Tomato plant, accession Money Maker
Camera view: horizontal (90 deg, fisheye); turntable rotation: 120 degrees
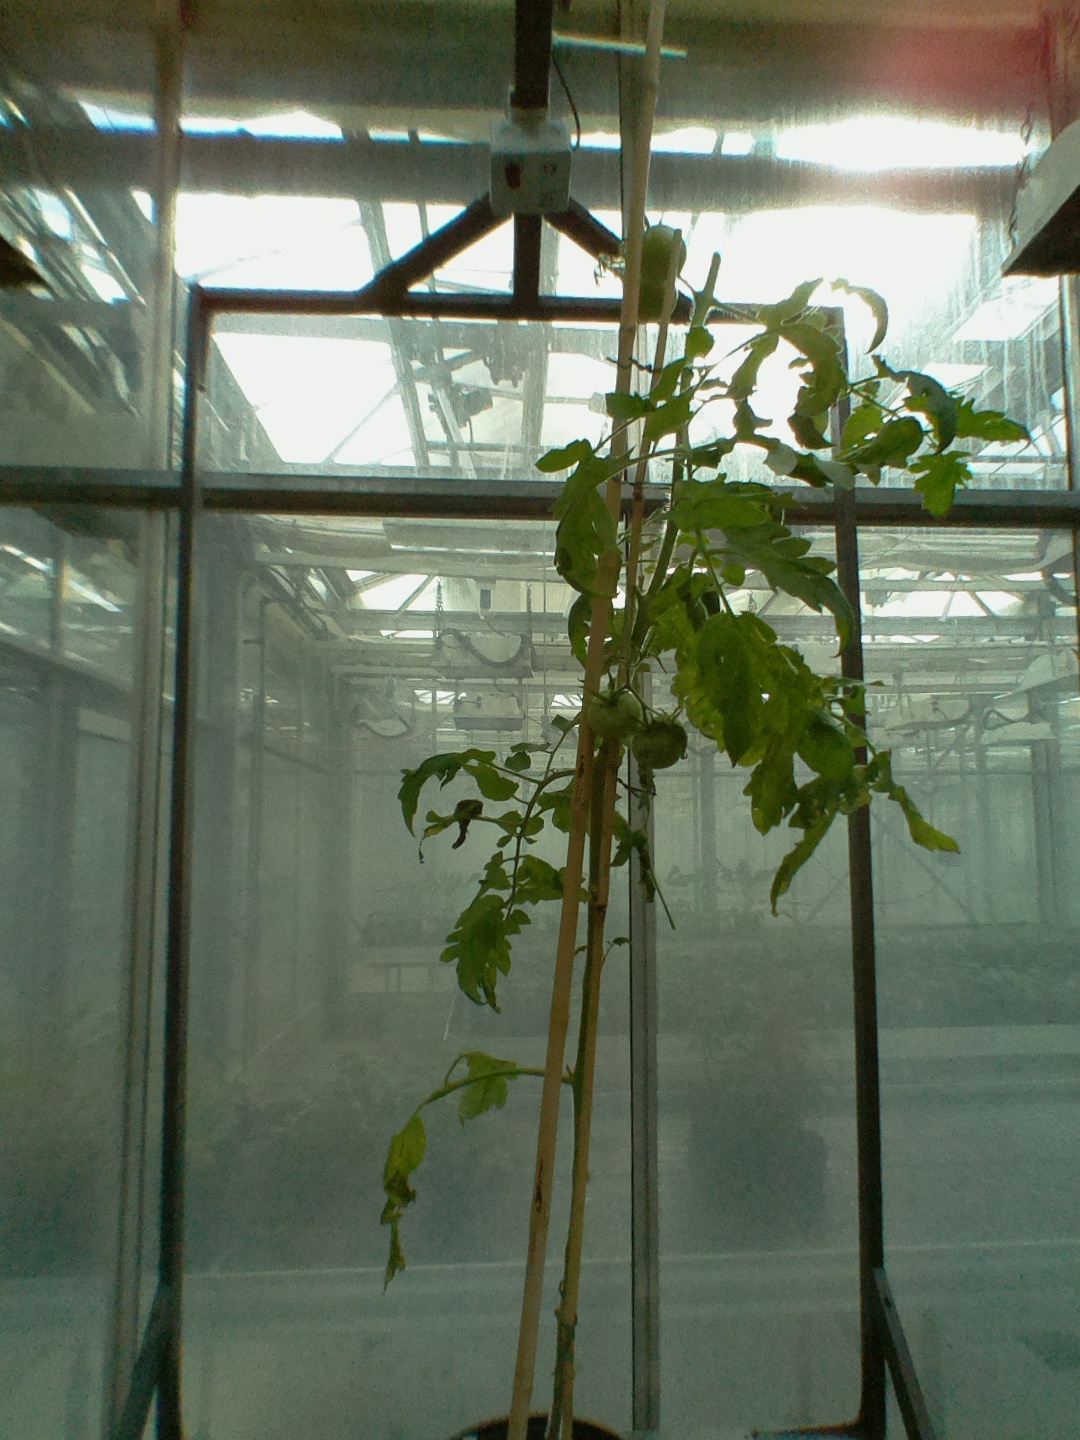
BBCH growth stage 79: 90% -100% of final fruit size